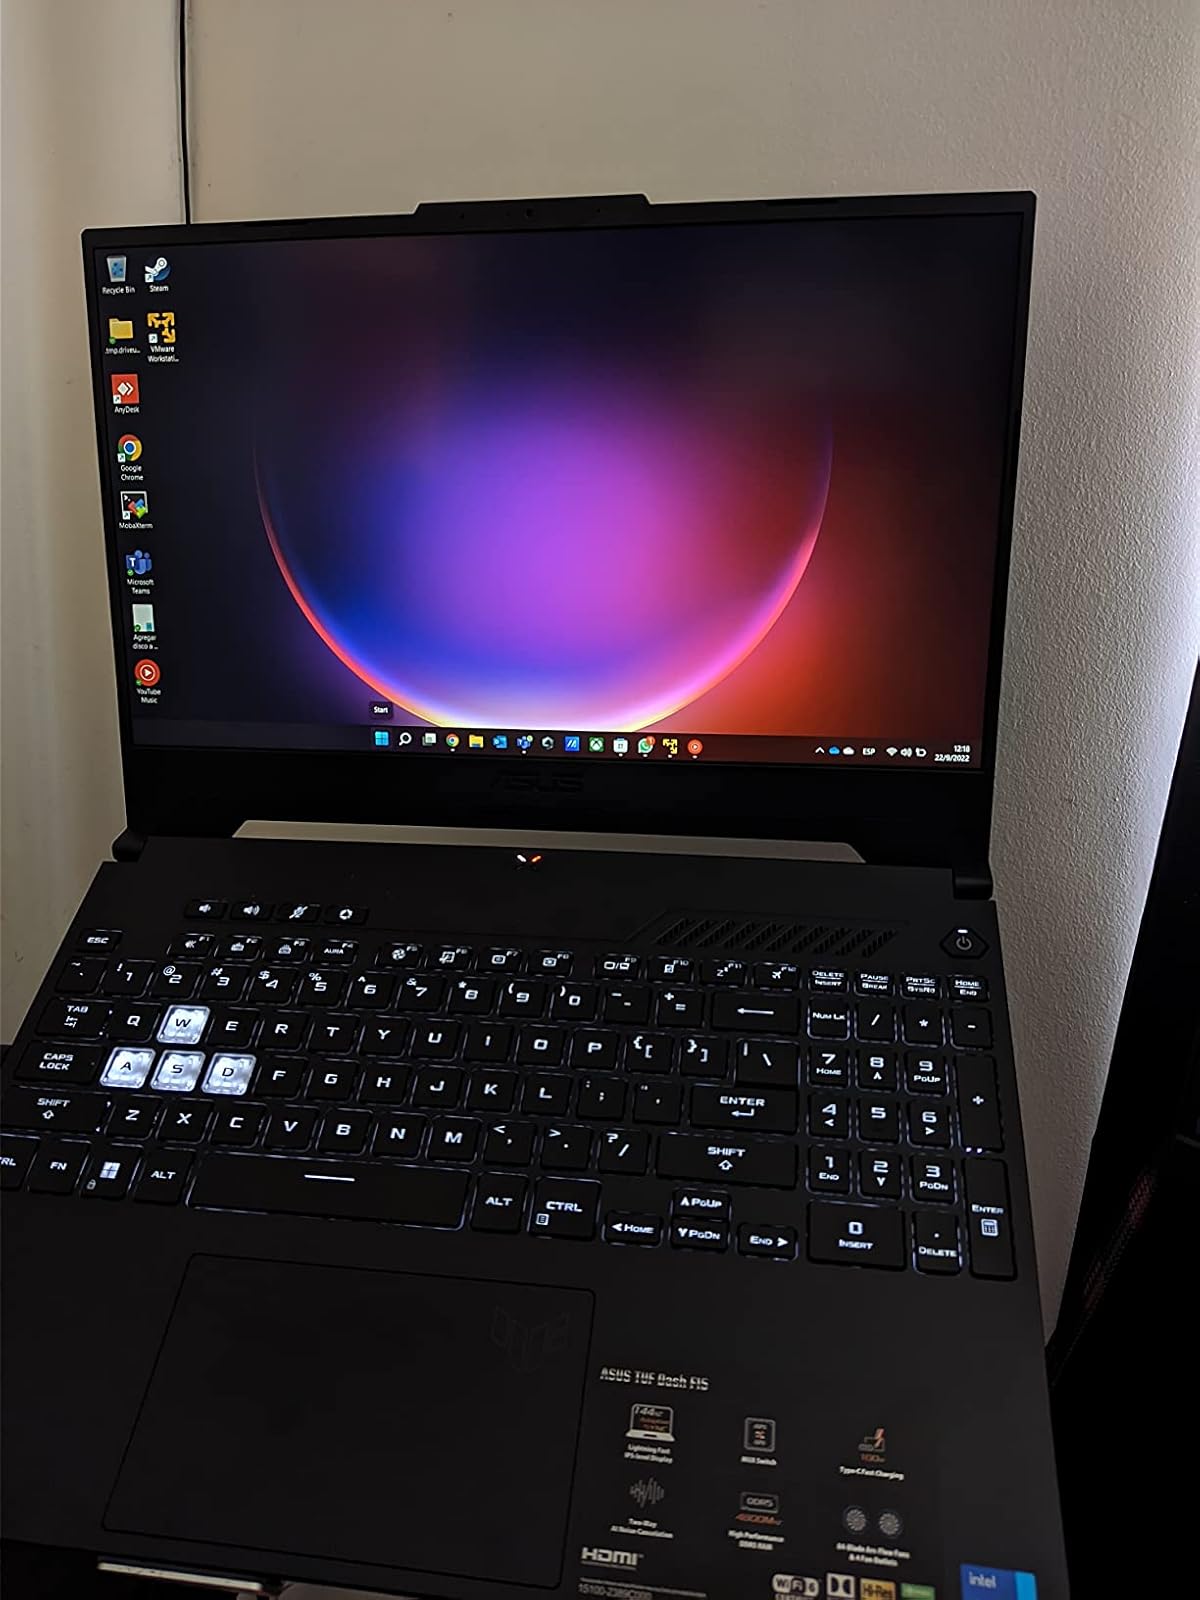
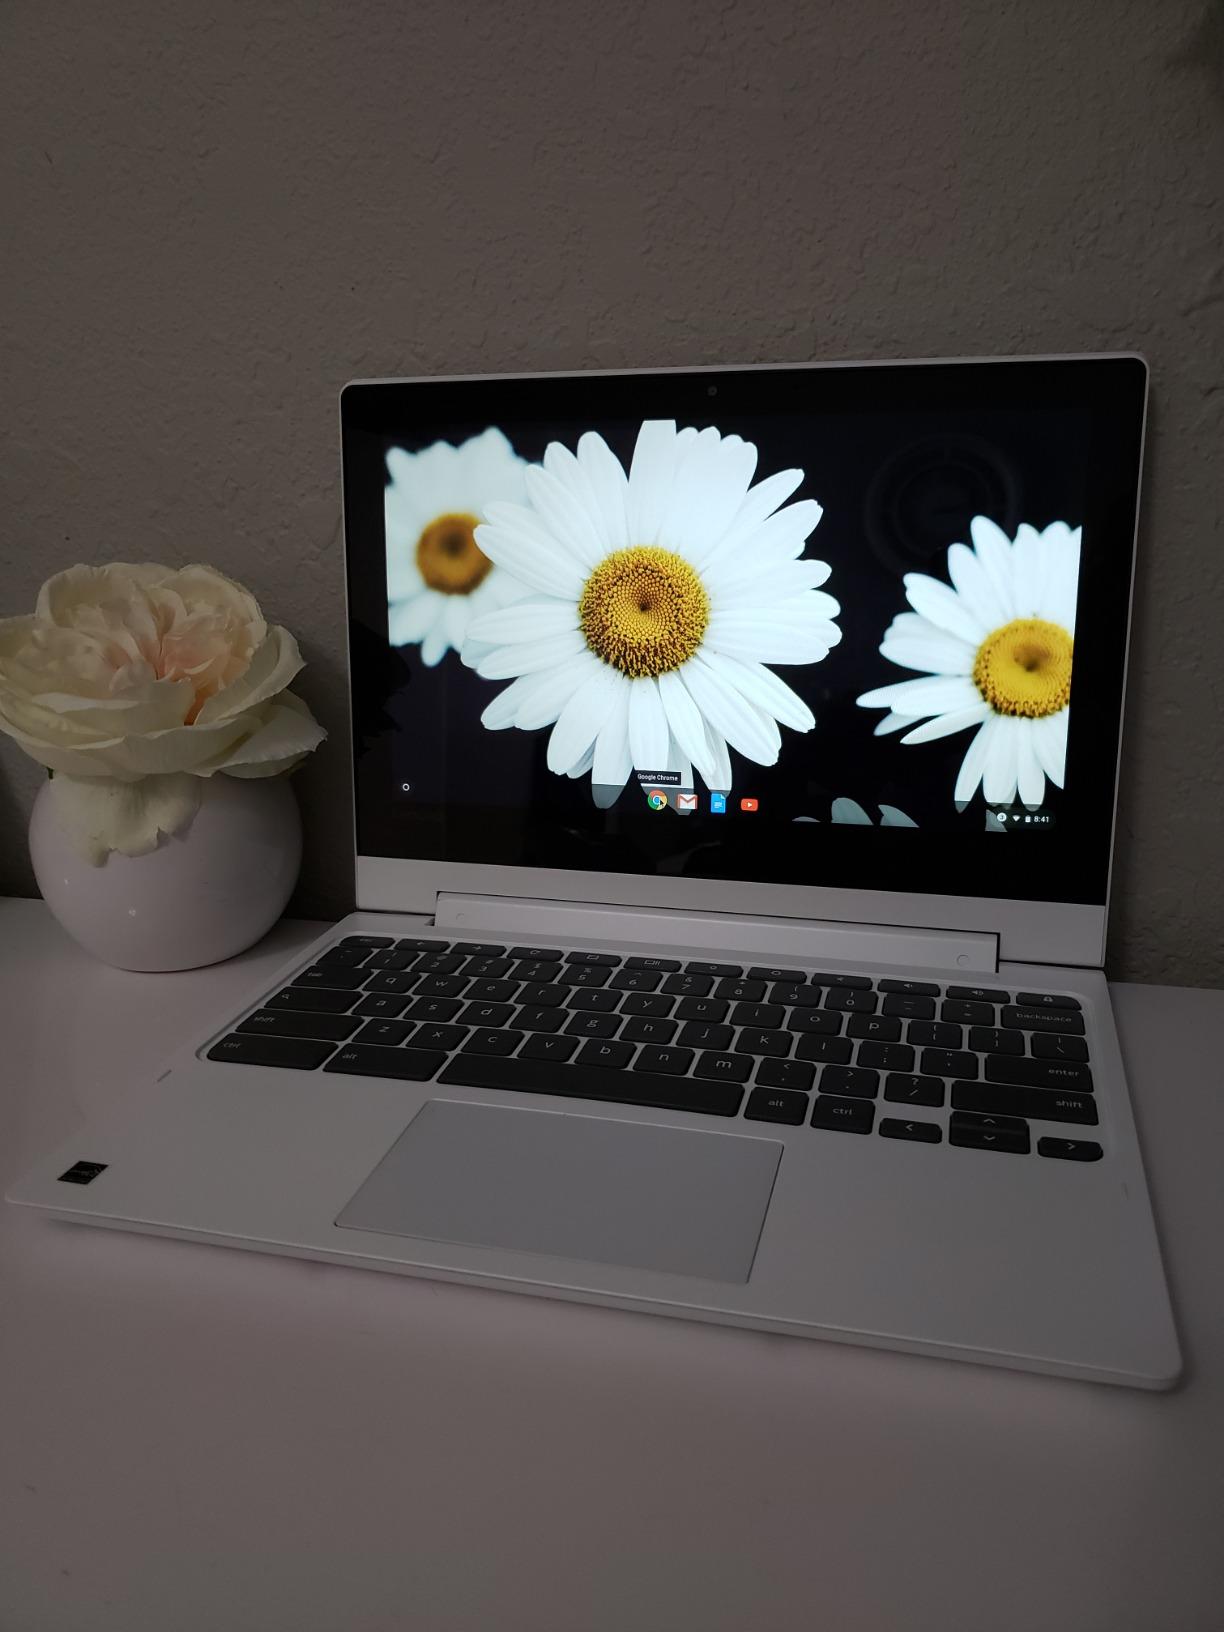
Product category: laptop
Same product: no